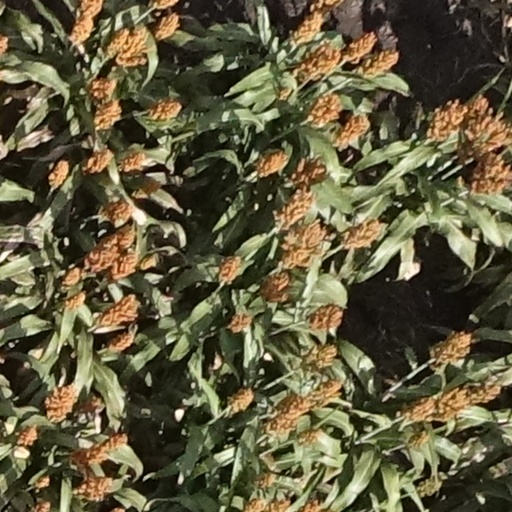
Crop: sorghum